Andrei Voznesensky

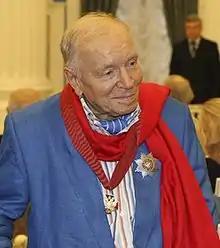
Voznesensky in 2008

Andrei Andreyevich Voznesensky (12 May 1933 – 1 June 2010) was a Soviet and Russian poet and writer who had been referred to by Robert Lowell as "one of the greatest living poets in any language." He was one of the "Children of the '60s," a new wave of iconic Russian intellectuals led by the Khrushchev Thaw.